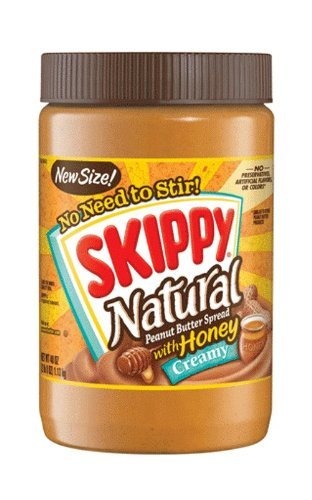
Item Name: Skippy Peanut Butter, Creamy and Natural with Honey, 40ounce (2 Pack)
Bullet Point 1: One 40-ounce jar of Skippy Natural Creamy Peanut Butter with Honey
Bullet Point 2: Creamy no-stir formula for no oily mess
Bullet Point 3: Seven grams of protein in each serving to fuel your day
Bullet Point 4: No preservatives, artificial flavors or colors
Bullet Point 5: Great on sandwiches and in recipes
Product Description: Skippy Natural Peanut Butter Spread With Honey is all natural, contains no hydrogenated oil, and there's no need to stir.
Value: 80.0
Unit: Ounce

Price: 9.99